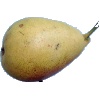
Label: Pear 2